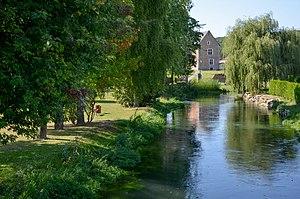
L'Andelle a Perriers-sur-Andelle, Eure, Normandie, France
L’Andelle est une rivière française d'une longueur de 56,8 kilomètres, affluent de la rive droite du fleuve la Seine, dans les deux départements de l'Eure et de la Seine-Maritime, dans la région de Normandie.
Perriers-sur-Andelle est une commune française située dans le département de l'Eure, en région Normandie.